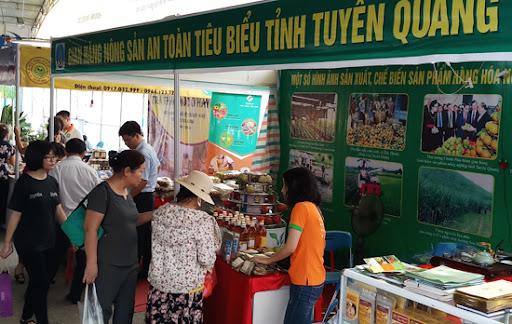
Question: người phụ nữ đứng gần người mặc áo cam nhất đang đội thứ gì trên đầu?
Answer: mũ rộng vành